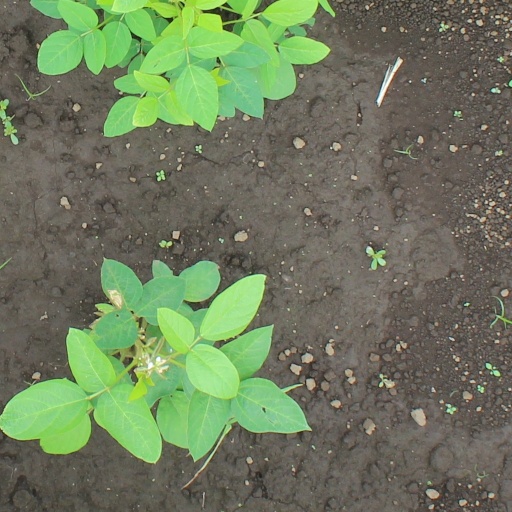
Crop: soybean